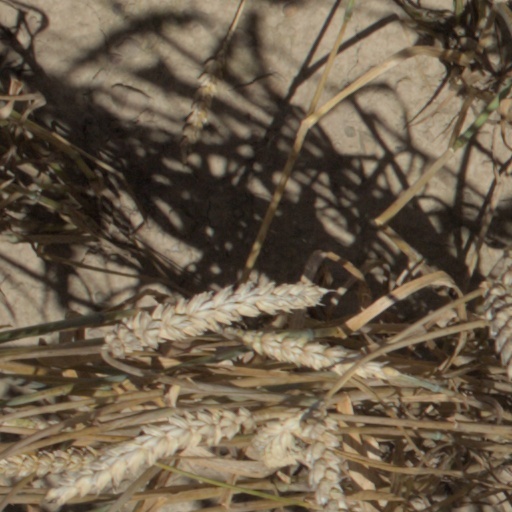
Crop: wheat